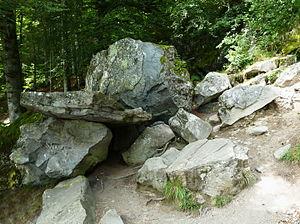
Le dolmen, Allée sous bois (Rive Ouest) du Lac_Pavin, Puy-de-Dôme.- (Auvergne).- France.
Le lac Pavin est un lac d'origine volcanique situé dans les monts Dore, en Auvergne, sur le territoire de la commune de Besse-et-Saint-Anastaise.